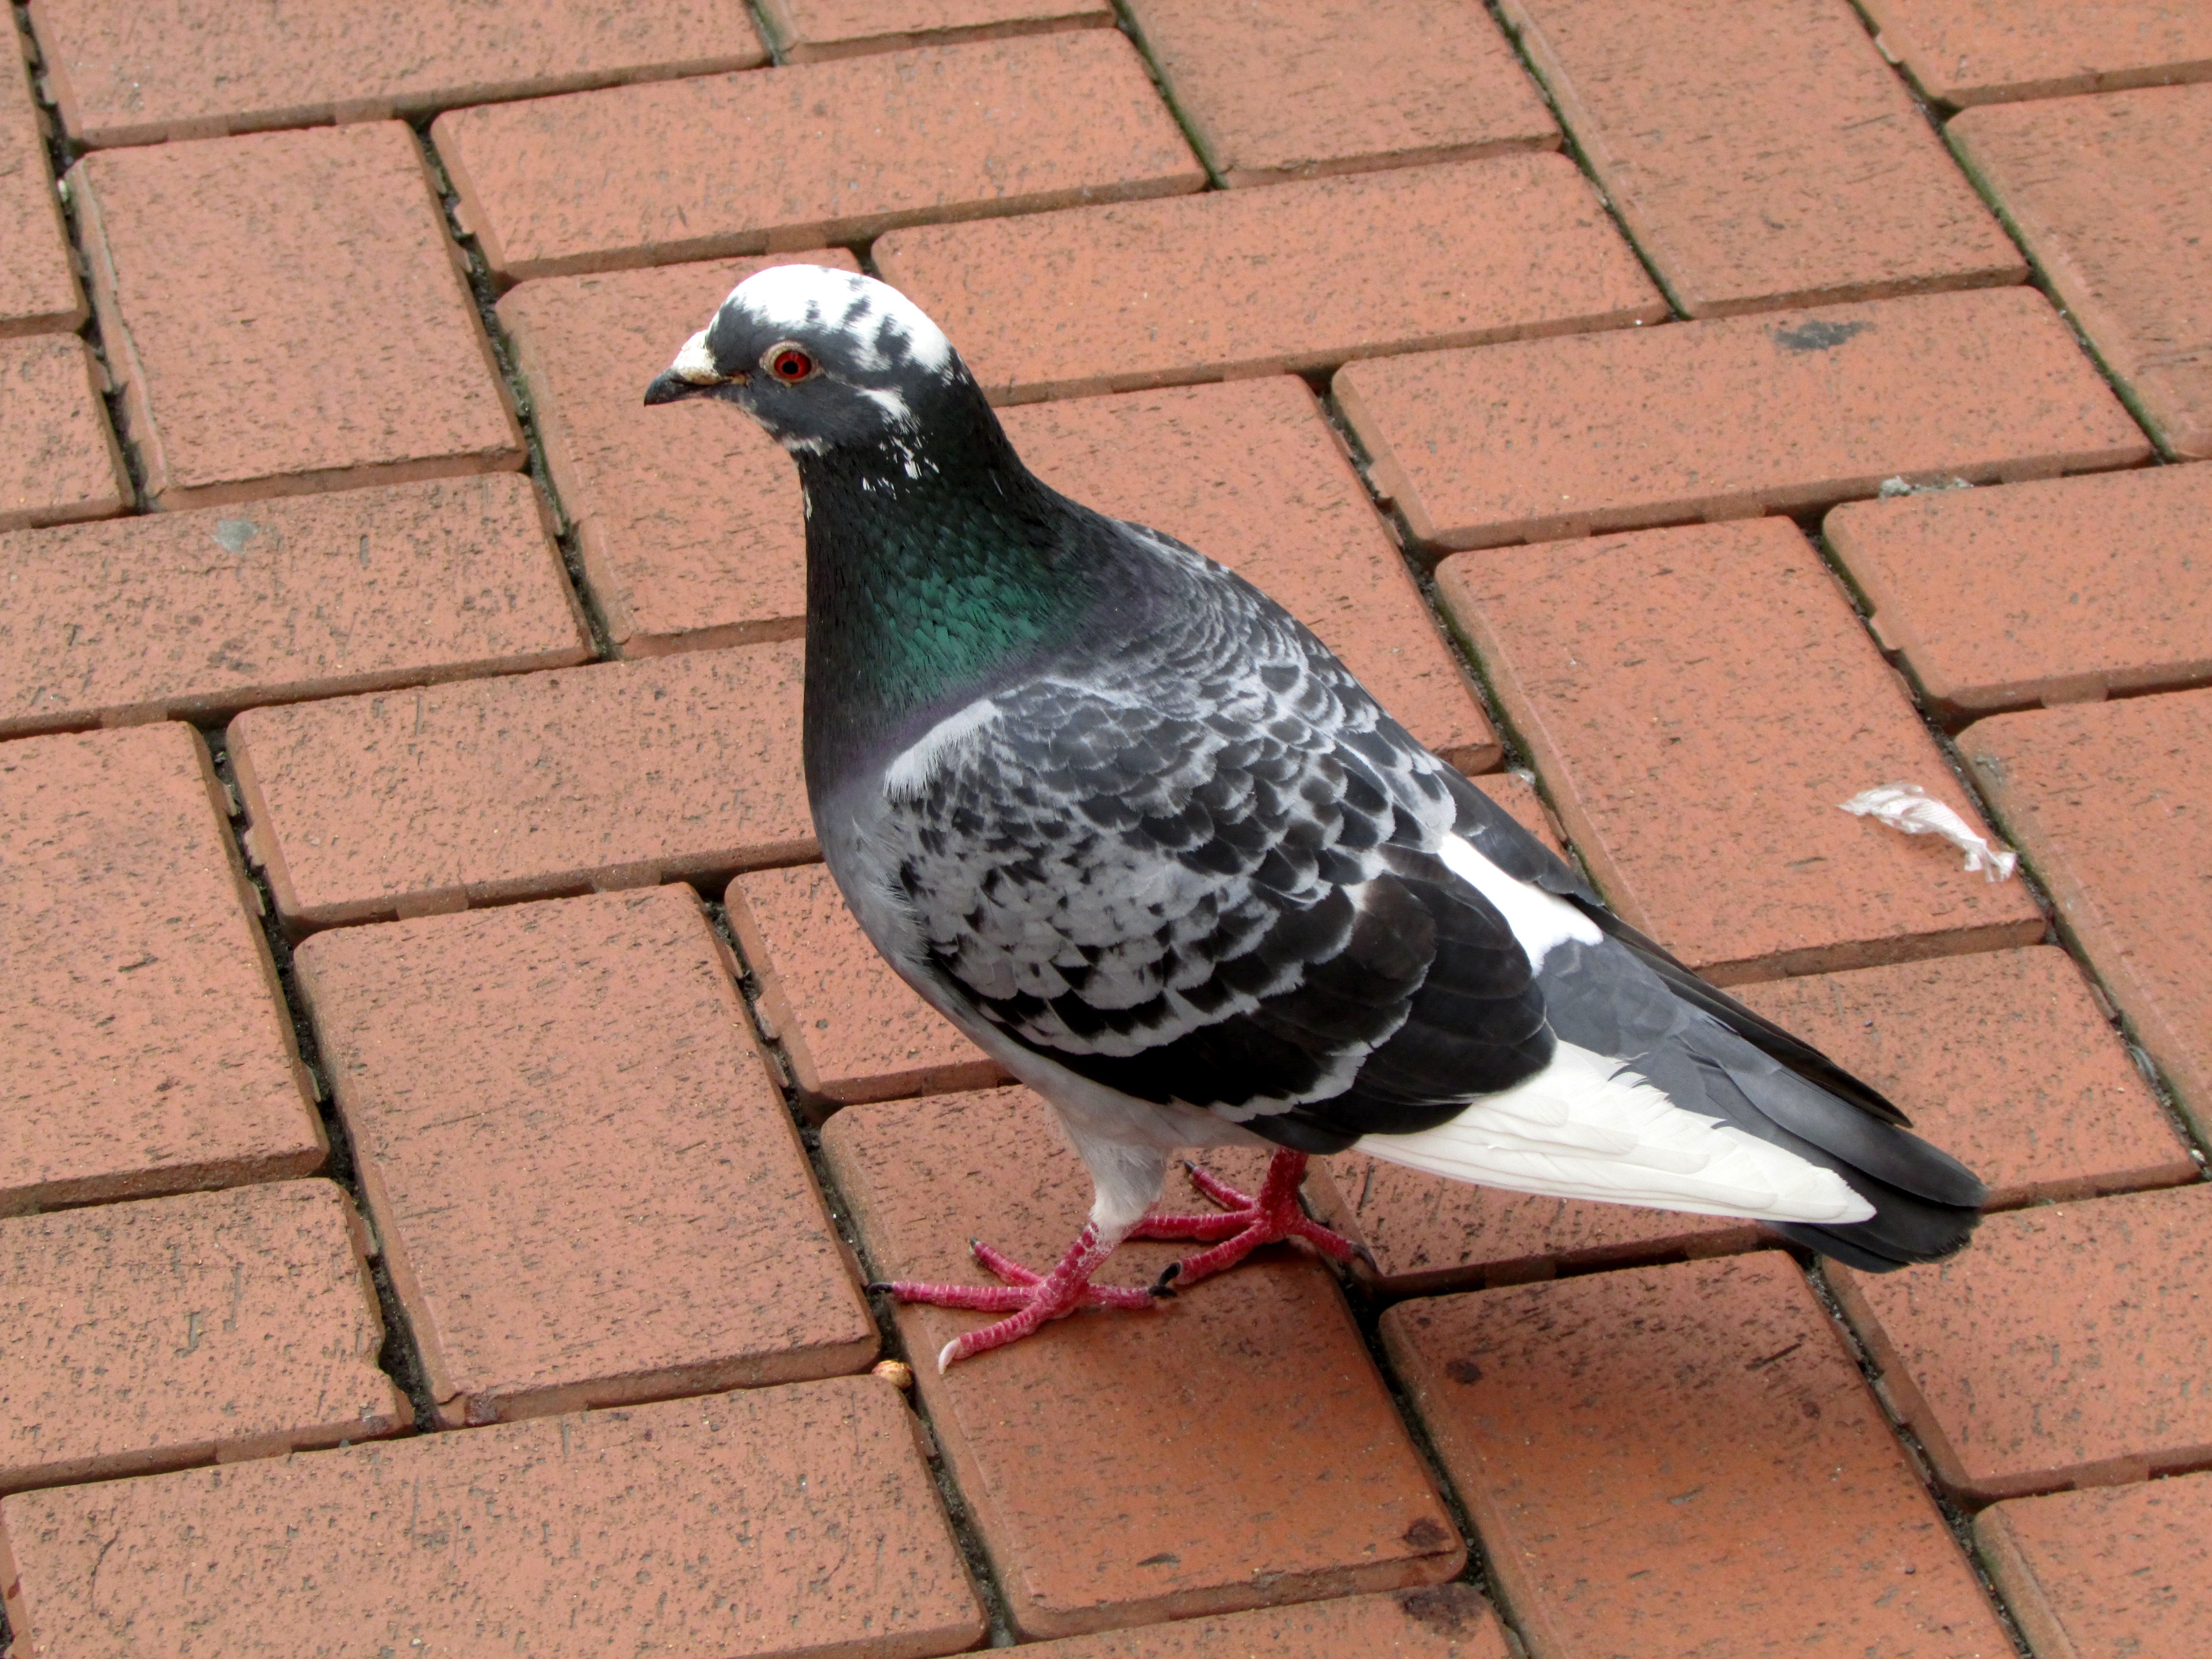
bird, wing, beak, fauna, spotted, animals, dove, vertebrate, city pigeons, pigeons and doves, stock dove